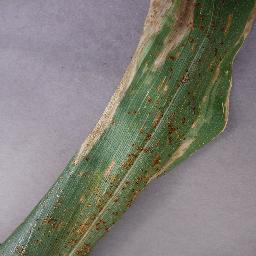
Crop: corn
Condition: (maize)_northern_blight